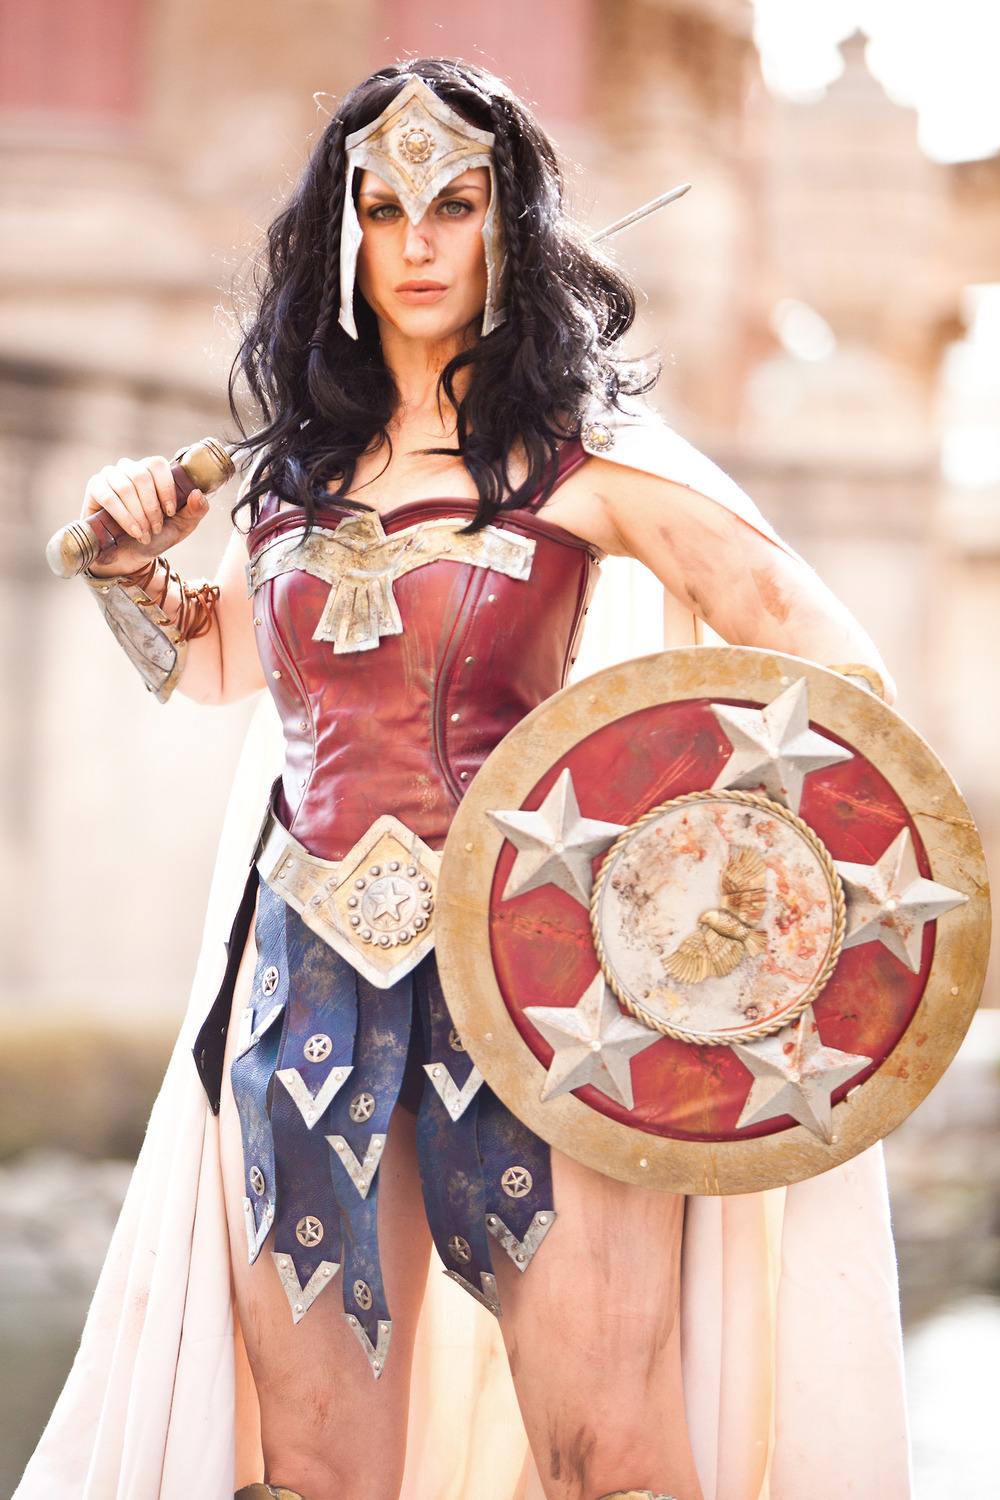
Gender: women